Vinicio Capossela

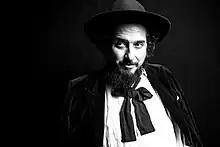
Vinicio Capossela

Capossela is renowned for the highly original and poetic lyrics of his songs. Many of them draw from traditions of Italian folk music, especially those of his parents' native Irpinia, part of the Campania province.